Veit von Würzburg

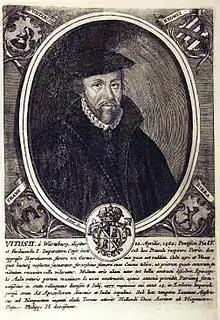
Engraving of Veit von Würzburg by Johann Salver

Veit von Würzburg (1519–1577) was the Prince-Bishop of Bamberg from 1561 to 1577.